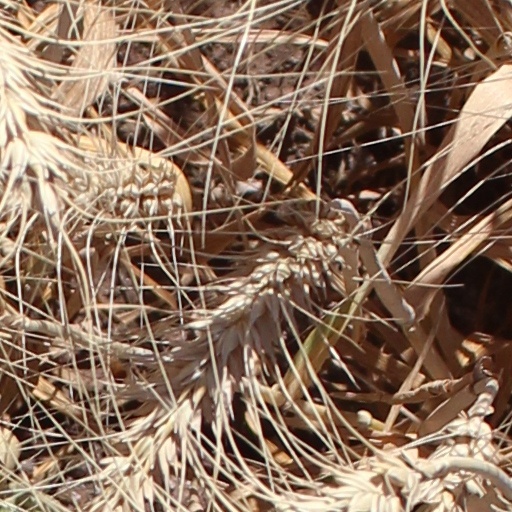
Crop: wheat